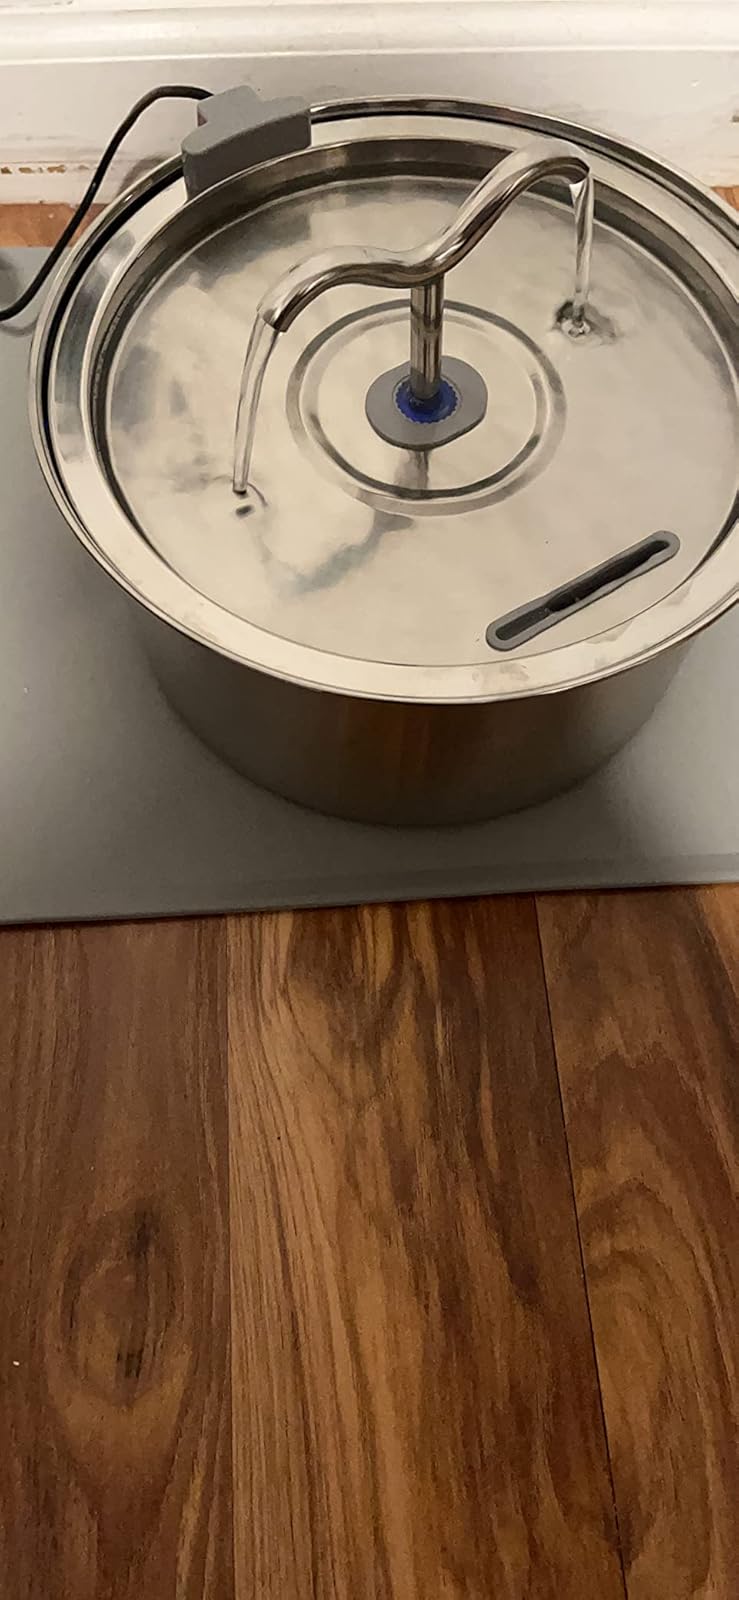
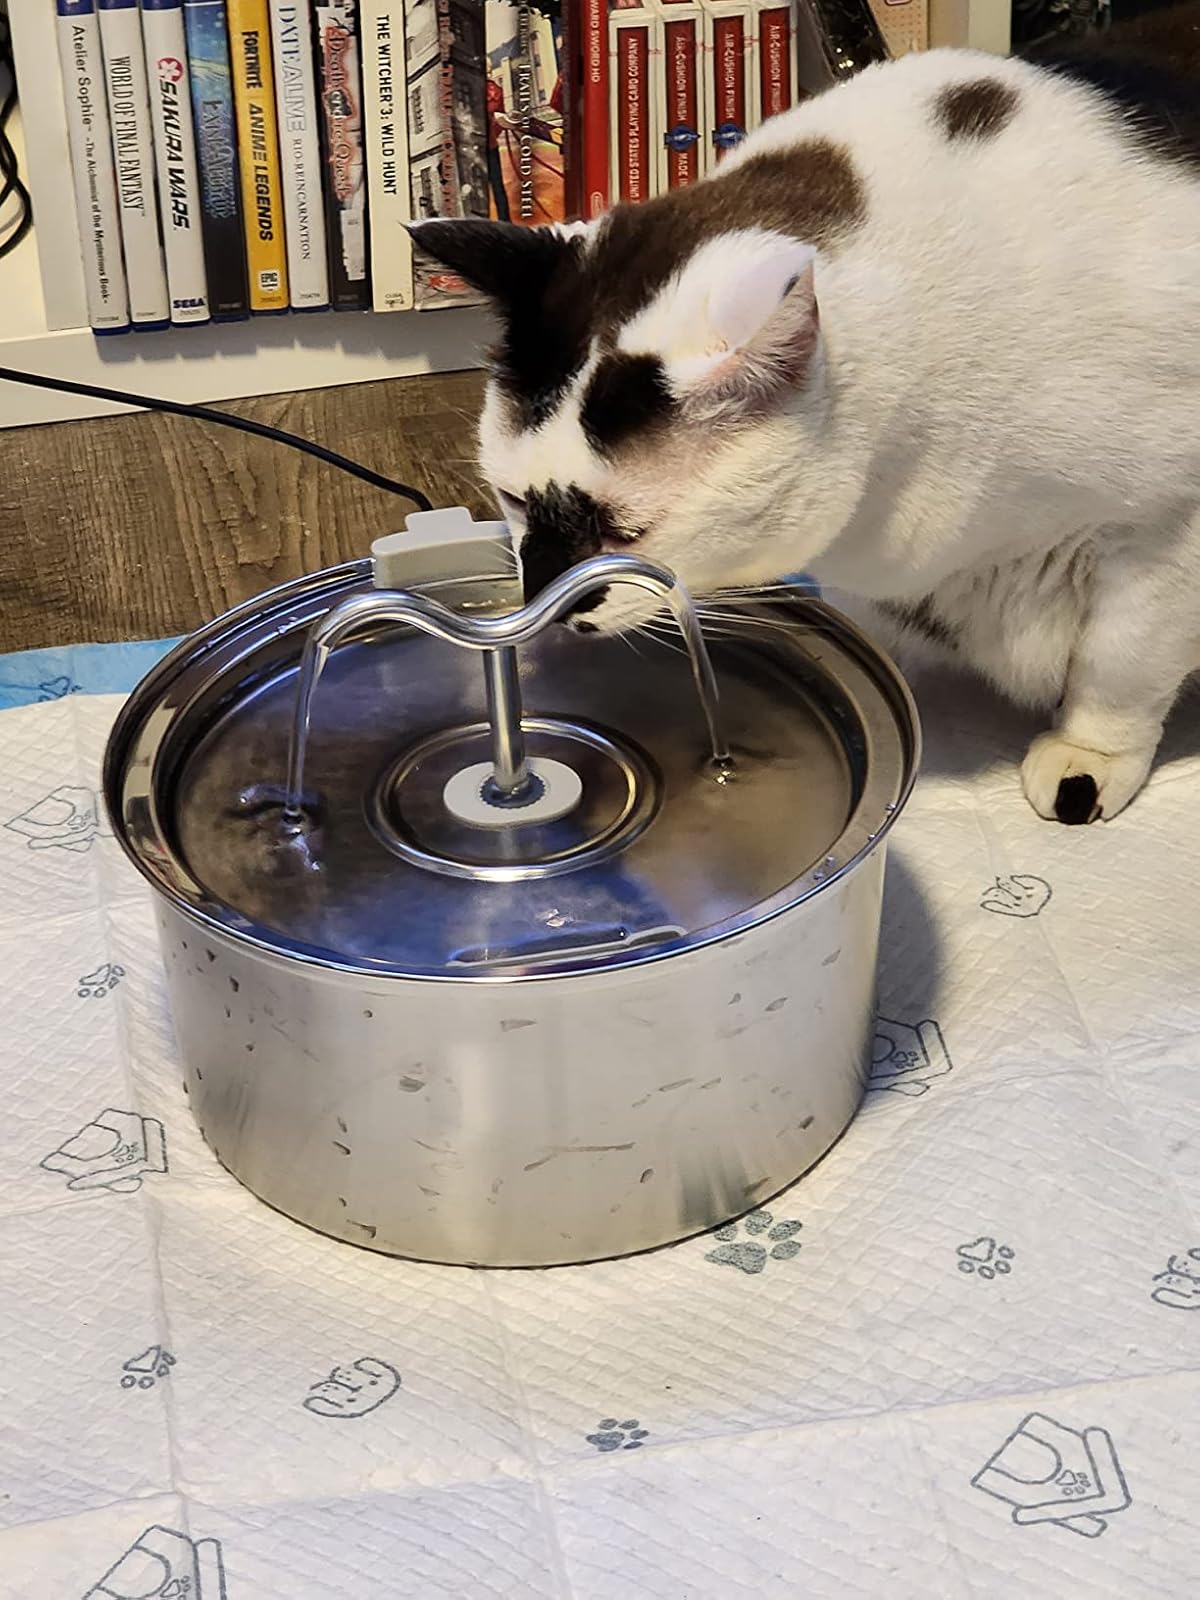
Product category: items_bowl
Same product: yes